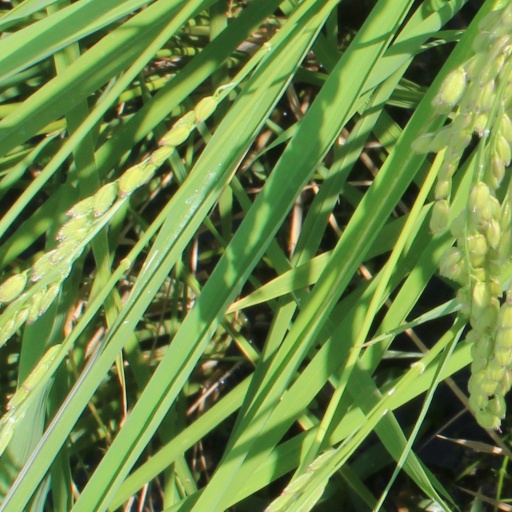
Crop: rice